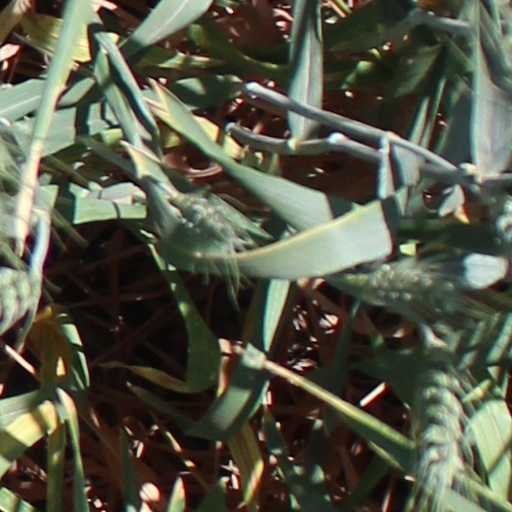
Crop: wheat